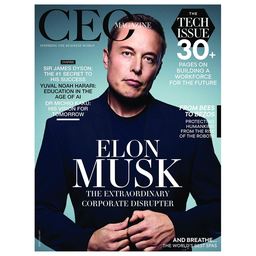
Label: paper